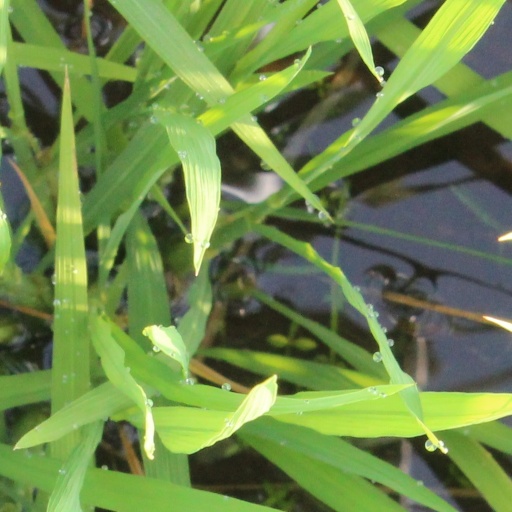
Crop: rice